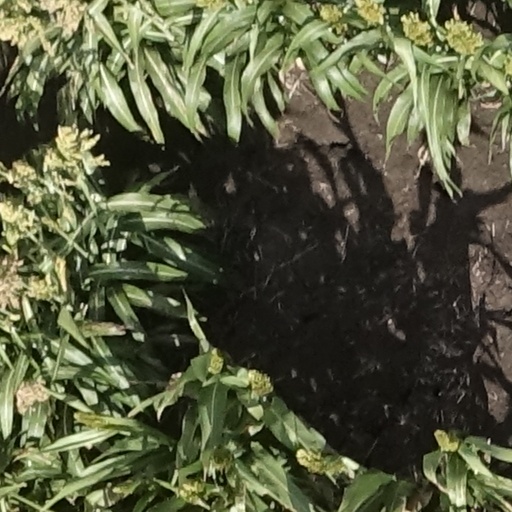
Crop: sorghum